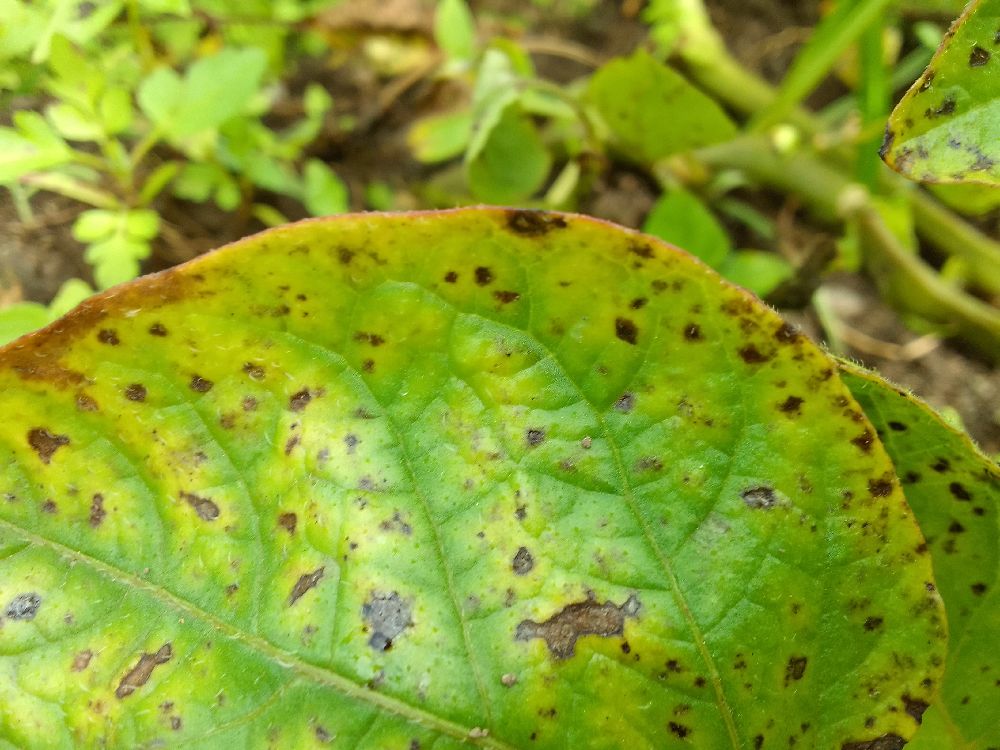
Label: Early blight